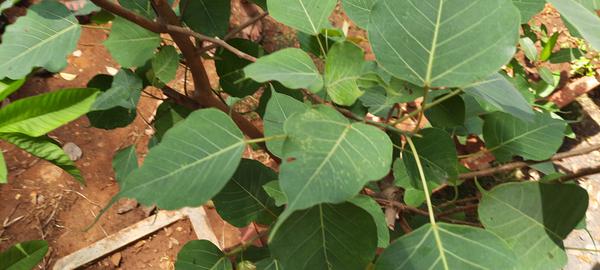
Plant: Arali